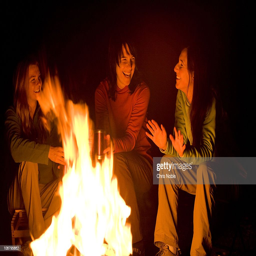
women talk and laugh together around a campfire